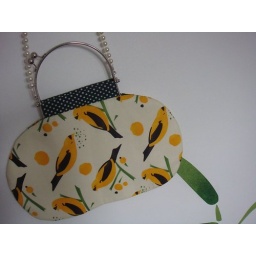
dots & birds in yellow